Imperium (Kracht novel)

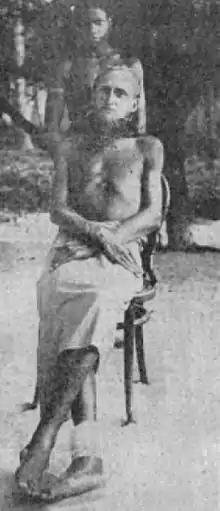
August Engelhardt on Kabakon in 1911

The first to answer Engelhardt's call to Kabakon and the Order of the Sun is a German named Aueckens. His initial rapport with Engelhardt crumbles when the latter discovers that he is both a homosexual and an antisemite, neither of which Engelhardt approves of. Shortly after raping Makeli, a native boy, Aueckens is found dead under mysterious circumstances. According to the perfunctory police report, he died from a falling coconut. Engelhardt then hears about a project in Fiji similar to his own, which heartens and intrigues him. A man named Mittenzwey is said to be a light eater who nourishes himself only with sunlight. Engelhardt visits Mittenzwey but discovers him to be a fraud, who in collaboration with Govindarajan accepts expensive gifts from his followers but eats food in secret.